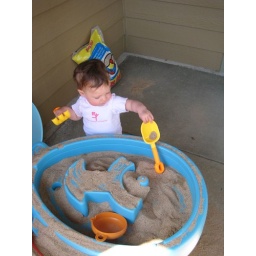
Sand in the water table